Melaleuca thymoides

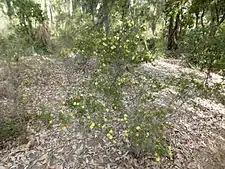
Habit near Busselton

"Melaleuca thymoides" was first formally described in 1806 by the French biologist, Jacques Labillardière in "Novae Hollandiae Plantarum Specimen". The specific epithet ("thymoides") refers to the similarity of the foliage of this species with those of a species of "Thymus" in the Family Lamiaceae.